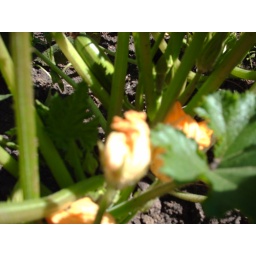
2 zuchinni plants flowering next comes the grreen fruit love this stuff on pizza and in spaghetti